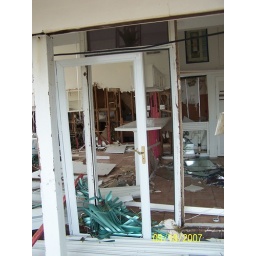
Back door without the glass. No glass in all the windows of the back